Mahienour El-Massry

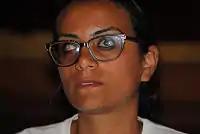
Mahienour El Masry, 2011

Mahienour El-Masry (born 7 January 1986 in Alexandria) is an Egyptian human rights lawyer and political activist from Alexandria, who has been engaged on the activist scene in the coastal city since the mid-2000s, and was arrested on 22 September 2019. El-Masry was released in July 2021.